Kennedy (commentator)

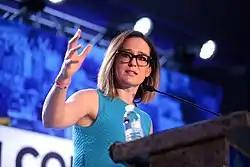
Kennedy speaking with attendees at the 2019 Young Americans for Liberty Convention at the Philadelphia Airport Marriott in Philadelphia, Pennsylvania

She is a supporter of same-sex marriage, and officiated at the wedding of fellow Fox contributor Guy Benson to husband Adam Wise. She also supports privatization of Social Security. She opposes the "war on drugs" and bureaucratic regulation.